Fire appliances in the United Kingdom

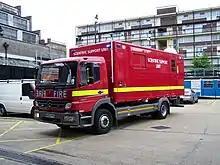
LFB scientific support unit pictured in 2007

A rescue tender is a generic term for any fire appliance which carries out a "heavy" or "specialist" rescue role.